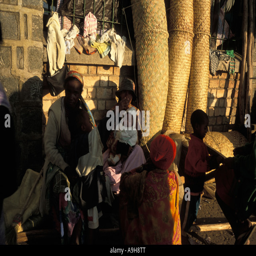
sunset at the market the country s capital